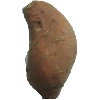
Label: Potato Sweet 1